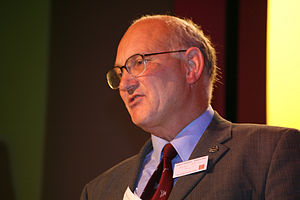
Stuart Agnew
Stuart Agnew
Stuart Agnew er siden 2009 britisk medlem af Europa-Parlamentet, valgt for UK Independence Party.